Luis Cruz

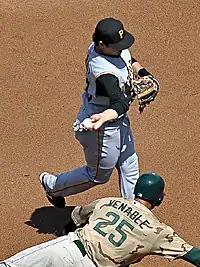
Cruz playing for the Pittsburgh Pirates in 2008

Cruz signed a minor league contract with the Pittsburgh Pirates for the 2008 season. He spent the majority of the year with the Double-A Altoona Curve and Triple-A Indianapolis Indians, where he hit .279 in a combined 137 games with nine home runs and 61 RBI. He was called up to Pittsburgh and made his major league debut for the Pirates on September 2, 2008 against the Cincinnati Reds, recording a single to left field in his first Major League at-bat off of Aaron Harang. He had 15 hits in 67 at-bats for the Pirates in 2008, a .224 batting average.